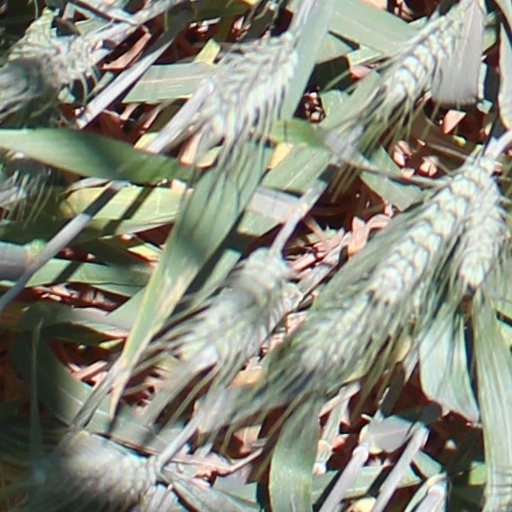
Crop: wheat